Semarang Residency

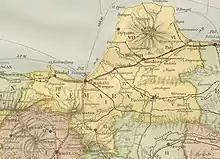
Map of Semarang Residency, 1909

At around the time of World War I it was divided into a number of subdivisions, most of which still exist as Regencies in Indonesia today: